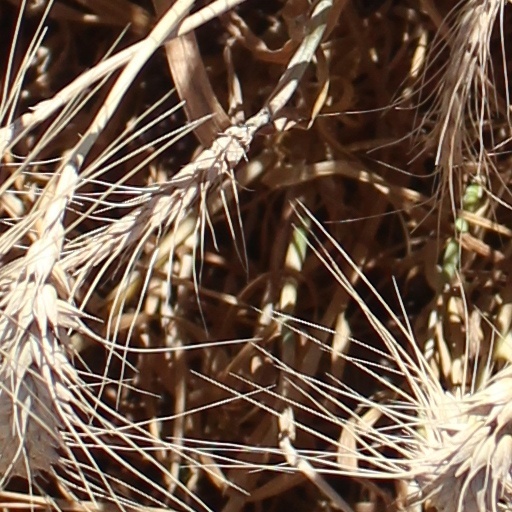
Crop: wheat